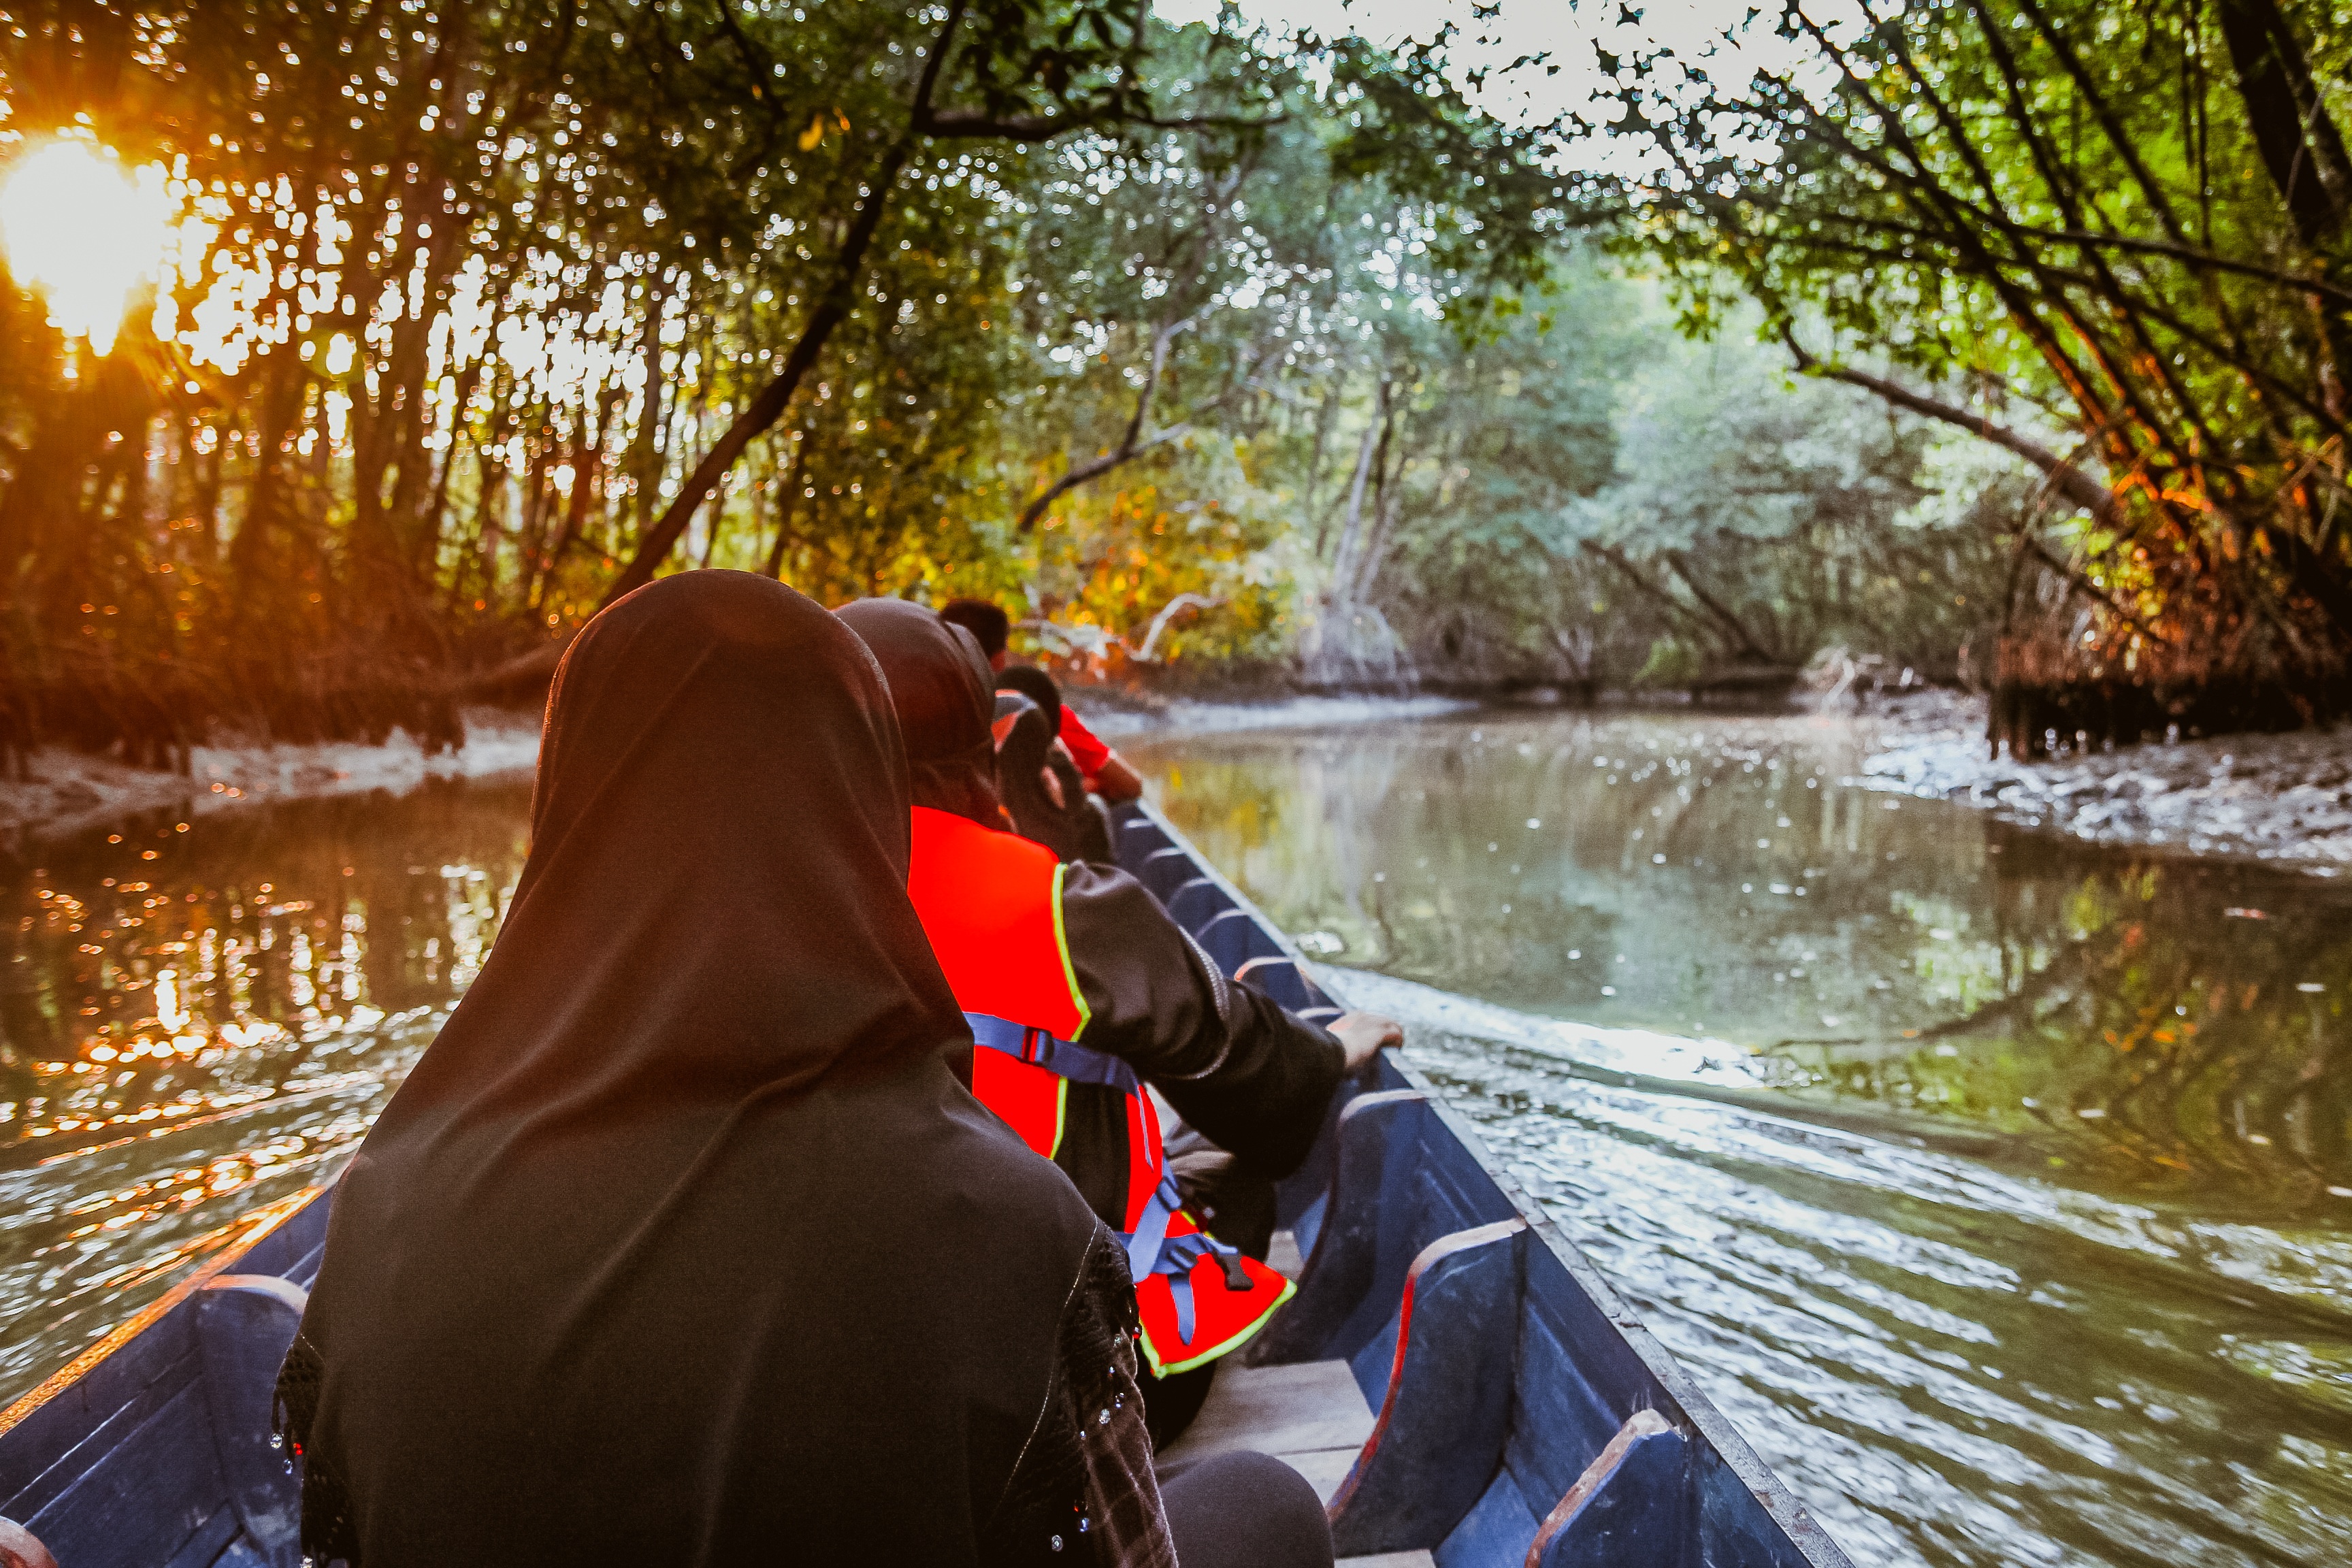
landscape, tree, water, nature, forest, creek, wilderness, plant, boat, adventure, river, canal, canoe, recreation, environment, paddle, reflection, vehicle, leisure, waterway, thailand, bank, cool image, fun, boating, vertebrate, mangrove, cool photo, rowing, watercourse, mangrove forest, watercraft rowing, bayou, boats and boating equipment and supplies, water transportation